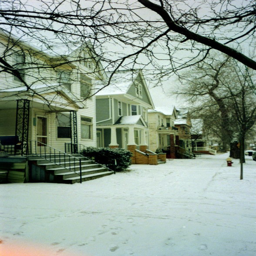
just wanted to include this last photo cause it 's a picturesque shot looking down the street , with our house on the left .